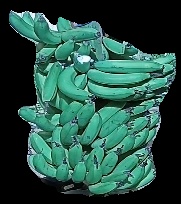
Variety: pachbale
Grade: grade3